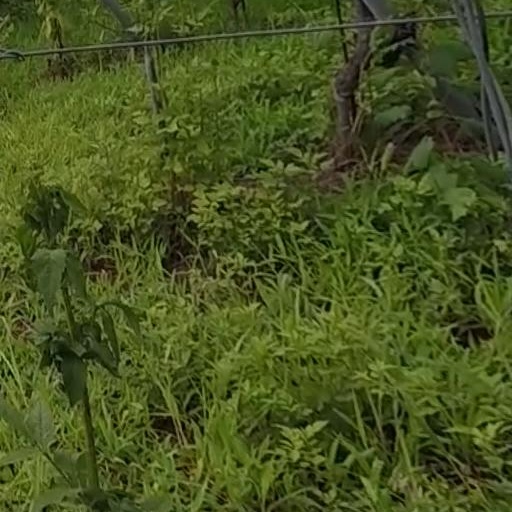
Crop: grape